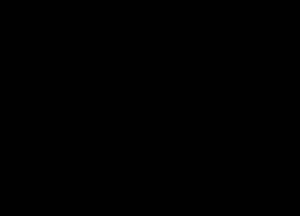
Le code universel des produits est le premier système d'identification numérique largement utilisé aux États-Unis et au Canada, pour les articles vendus en magasin.